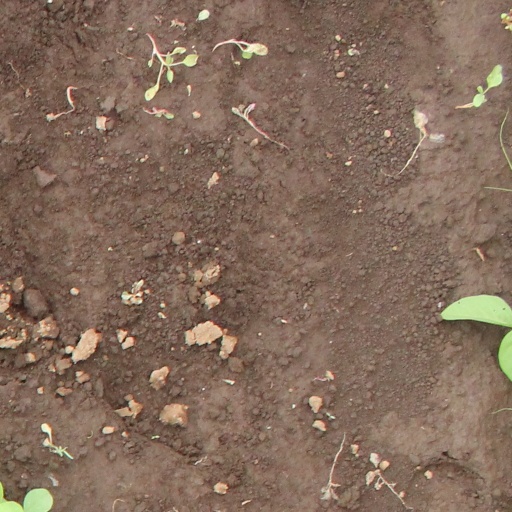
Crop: soybean